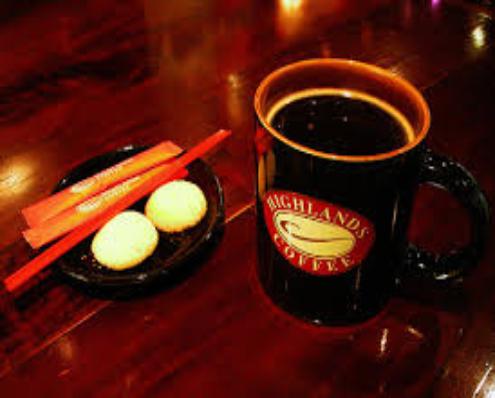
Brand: Highlands Coffee
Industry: Food